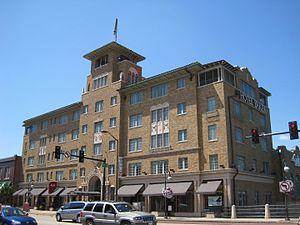
L’hôtel Baker est un site historique de Saint-Charles, en Illinois. Il est inscrit sur le Registre national des lieux historiques et a été dans et hors du milieu hôtelier depuis 1928.